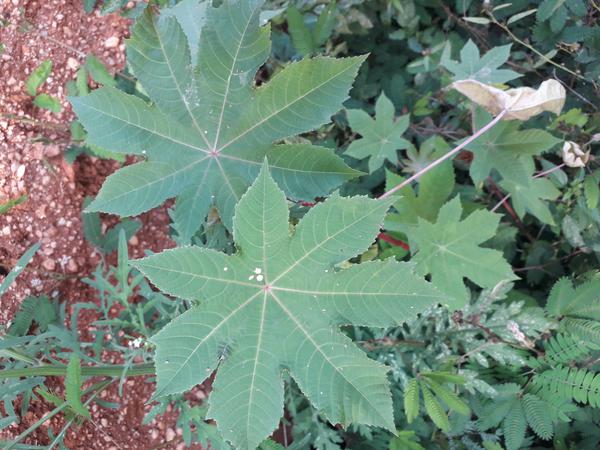
Plant: Castor